George IV

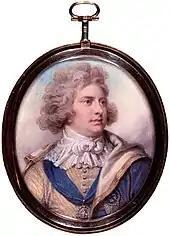
Miniature by Richard Cosway, 1792

In the summer of 1788, the King's mental health deteriorated, possibly as the result of the hereditary disease porphyria. He nonetheless discharged some of his duties and declared Parliament prorogued from 25 September to 20 November. During the prorogation, he became deranged, posing a threat to his own life, and when Parliament reconvened in November, the King could not deliver the customary speech from the throne during the State Opening of Parliament. Parliament found itself in an untenable position: according to long-established law it could not proceed to any business until the delivery of the King's Speech at a State Opening.